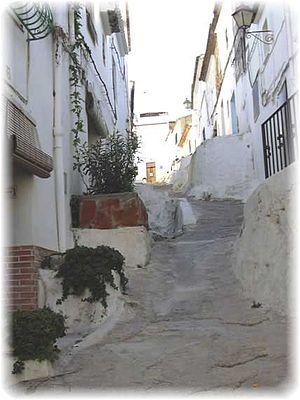
Oliva est une commune d'Espagne de la province de Valence dans la Communauté valencienne. Elle est située dans la comarque de la Safor et dans la zone à prédominance linguistique valencienne. À 10 km à l'est se trouvent les côtes et les plages bordant la mer Méditerranée.